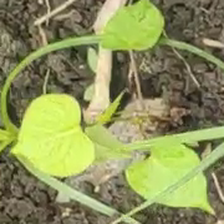
Weed species: Obscure_morning _glory(Ipomoea obscura)